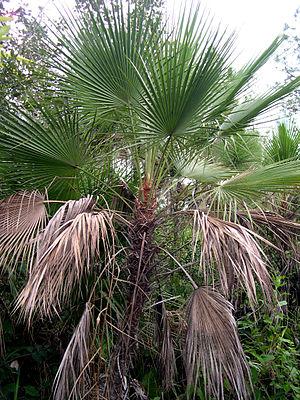
Le Paurotis de Wright, Acoelorrhaphe wrightii, est une espèce de palmiers.
Acoelorraphe est un genre de palmiers de la famille des Arecaceae.L'orthographe est plutôt, d’après les spécialistes, Acoelorrhaphe. Le nom du genre est une combinaison de trois mots grecs signifiant : ‘a’- «sans», 'koilos' pour «creux» et ‘rhaphis’ «couture», une allusion à la forme du fruit ou plutôt de la graine qui est dénuée de cicatrice en creux.